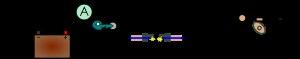
Le moteur boxer bicylindre Citroën connu également sous le nom de « moteur de Citroën 2 CV » est un moteur thermique automobile à combustion interne, essence quatre-temps, avec deux cylindres à plat de type boxer, bloc-moteur en alliage d'aluminium, cylindres en fonte munis d'ailettes de refroidissement, refroidi par air forcé, doté d’un vilebrequin à deux paliers, avec arbre à cames central sous le vilebrequin, entraîné par une distribution par pignons, culasses en aluminium munies d'ailettes de refroidissement et à chambres hémisphériques, deux soupapes en tête par culasse, développé puis produit par Citroën à la fin des années 1940 pour équiper la Citroën 2 CV. De conception simple, il a disparu avec les dernières 2 CV en 1990, l'investissement nécessaire pour le mettre aux normes anti-pollution ayant été jugé excessif. Ainsi, près de dix millions de voitures ont été propulsées par ce petit moteur.